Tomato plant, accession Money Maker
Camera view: bottom (45 deg); turntable rotation: 90 degrees
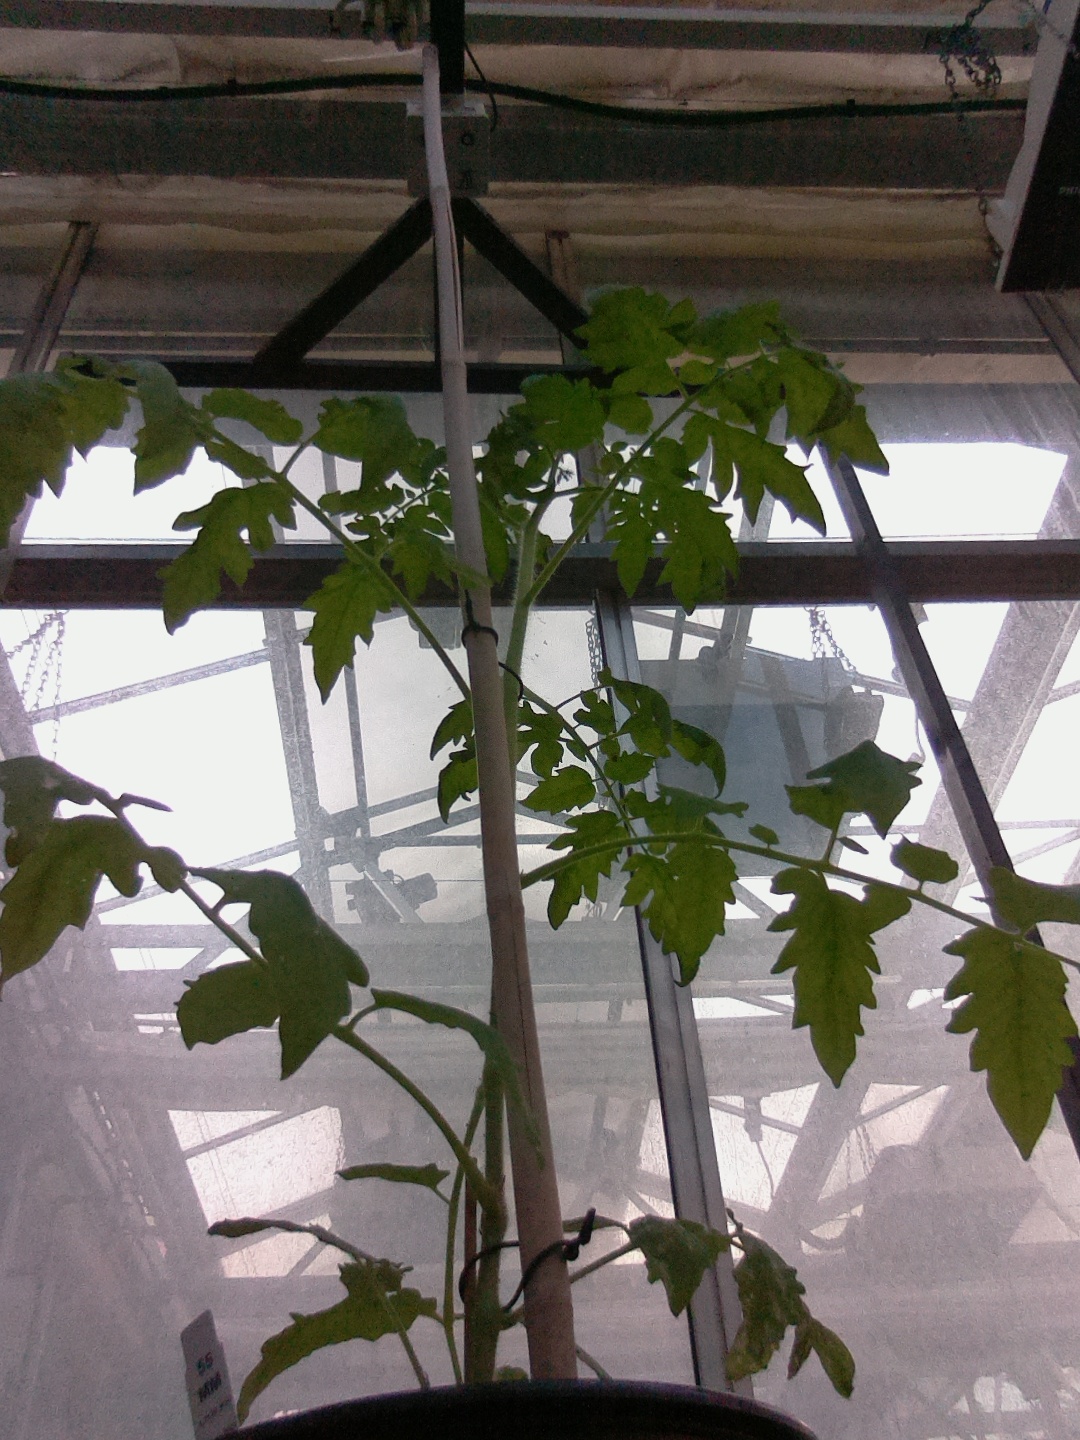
BBCH growth stage 20: First Side shoot start formed